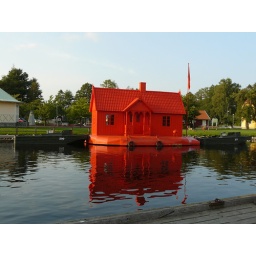
Some contrys have the White house, or green house, but in sweden we have the red house.